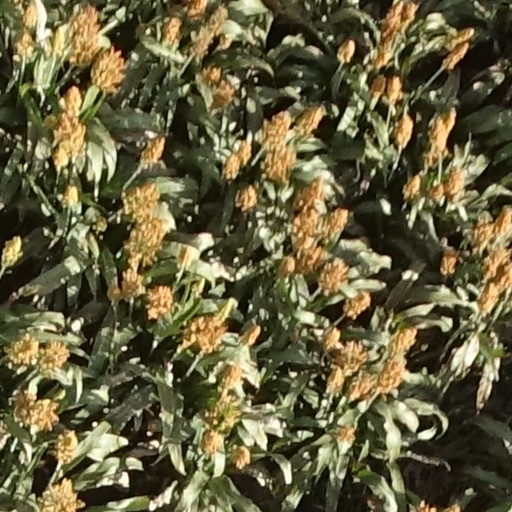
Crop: sorghum